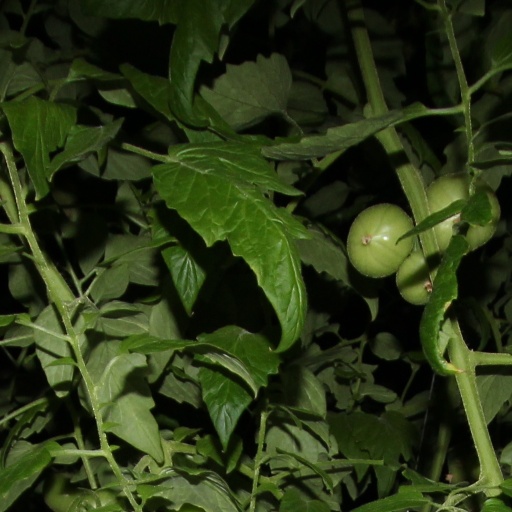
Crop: tomato